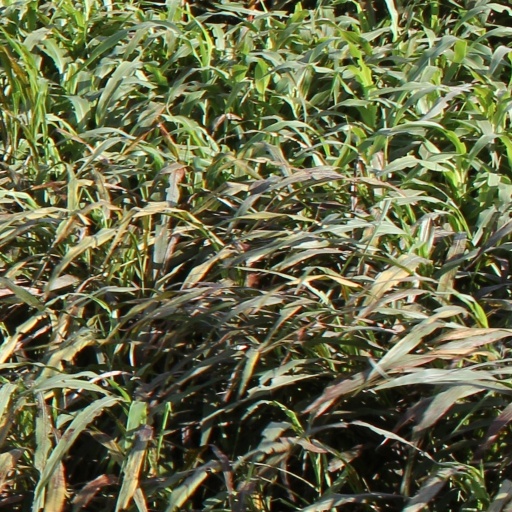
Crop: sorghum